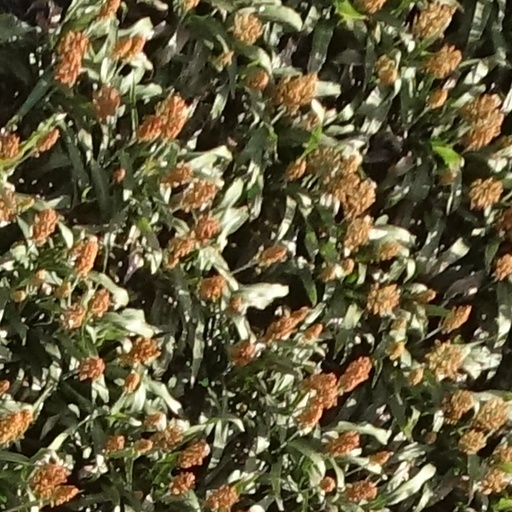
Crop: sorghum